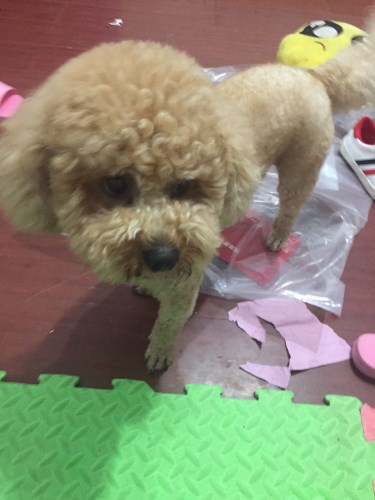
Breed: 7449-n000128-teddy